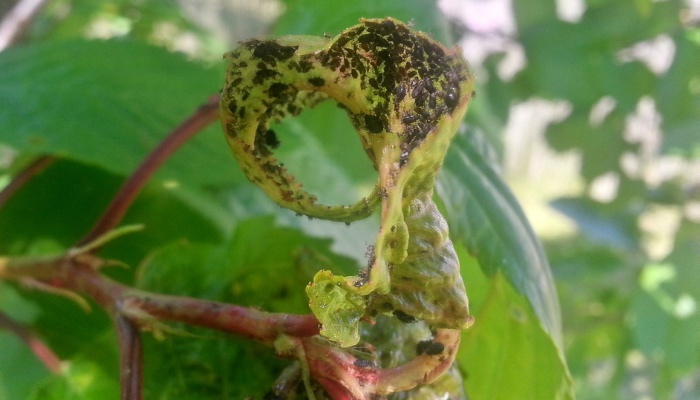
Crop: cherry
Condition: spot